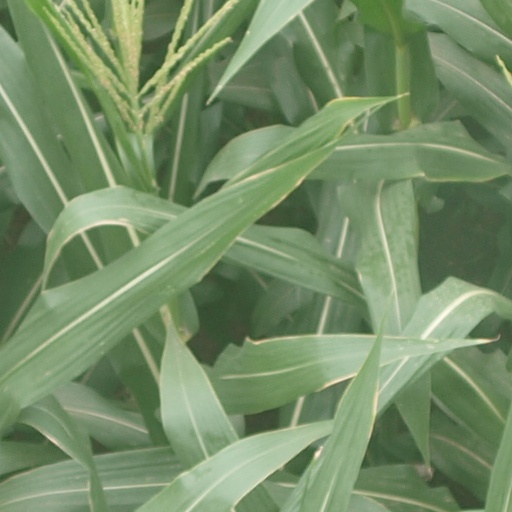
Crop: maize; corn